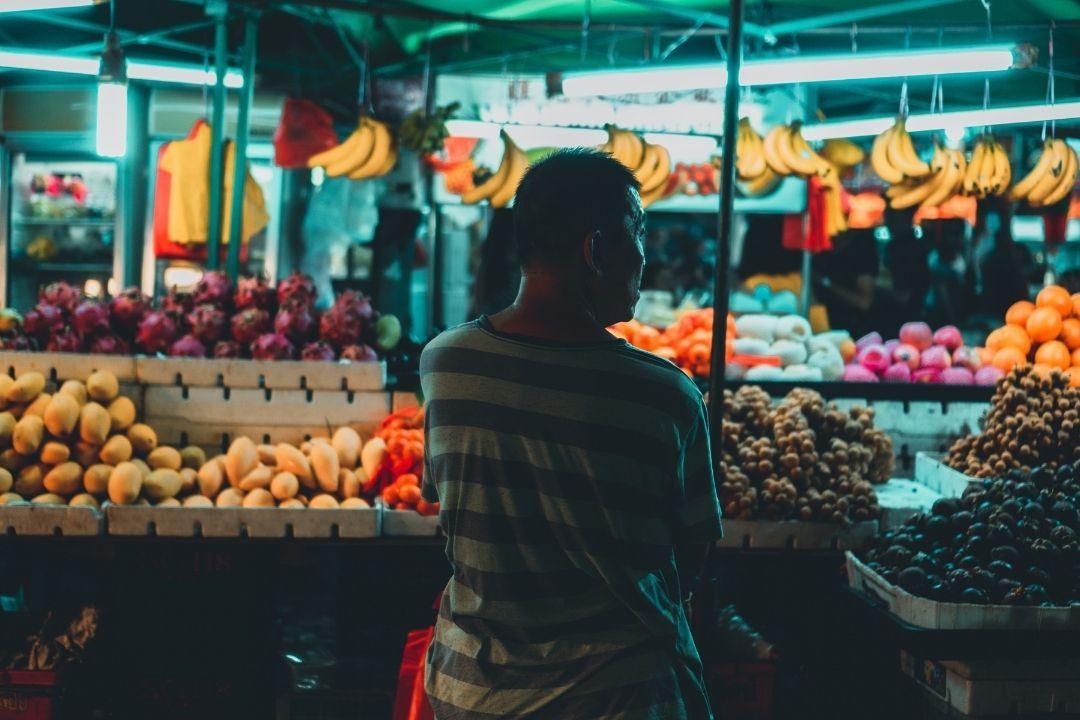
có nhiều mặt hàng trái cây xuất hiện ở trước mặt người đàn ông